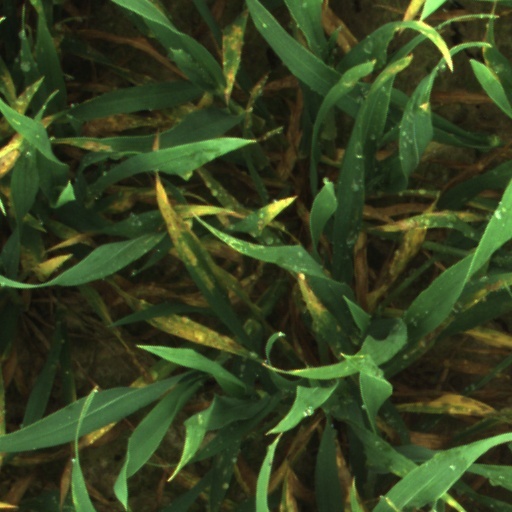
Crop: wheat